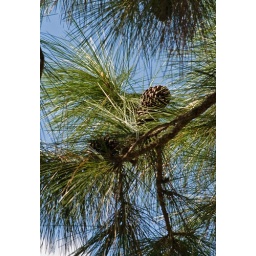
pine cones in a long leaf pine tree against the blue sky